White Covered Bridge

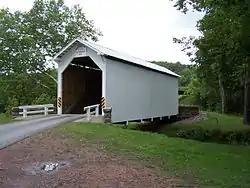
White Covered Bridge, July 2009

White Covered Bridge is a historic wooden covered bridge located at Greene Township in Greene County, Pennsylvania. It is a , Queenpost truss bridge with a gable roof, constructed in 1919. It crosses Whiteley Creek. As of October 1978, it was one of nine historic covered bridges in Greene County.